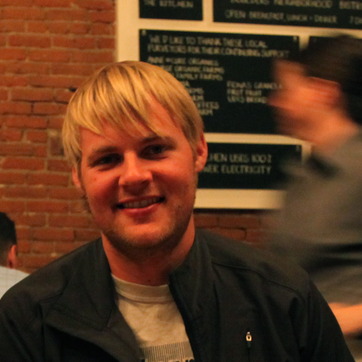
Material: skin